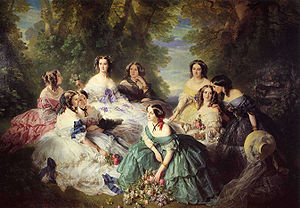
Franz Xaver Winterhalter / Galleri
Franz Xaver Winterhalter var en tysk maler og litograf, der er mest kendt for sine portrætter af samtidens kongelige og fyrstelige personer. De mest kendte værker er hans maleri, "Eugénie af Frankrig omgivet af sine hofdamer" fra 1855 og hans portrætter af kejserinde Elisabeth af Østrig-Ungarn.